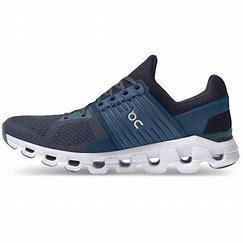
Brand: ON
Model: Cloudswift